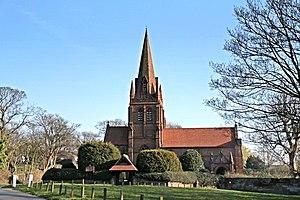
La péninsule de Wirral est située sur la côte ouest de l'île de Grande-Bretagne. Baignée par les eaux de la mer d'Irlande, elle est située entre les embouchures de la Dee et de la Mersey, du côté anglais de la frontière avec le pays de Galles. Elle constitue un rectangle d'environ 25 km de long sur 11 de large.